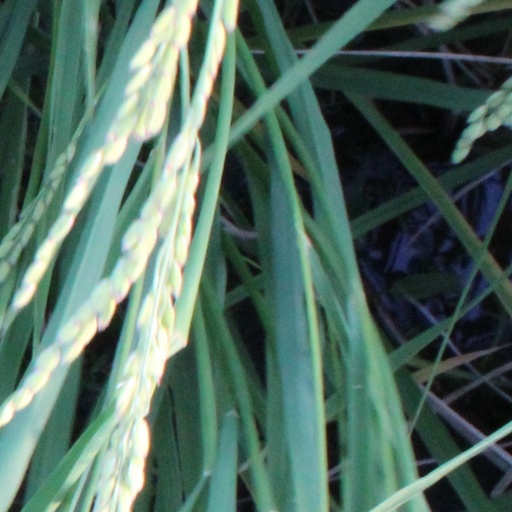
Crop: rice